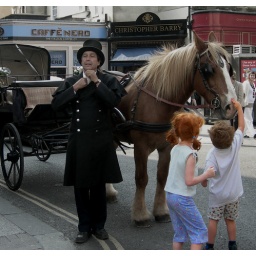
The kids came in after I set up the shot. I love the curve running from the horse's face down the kids' arms.